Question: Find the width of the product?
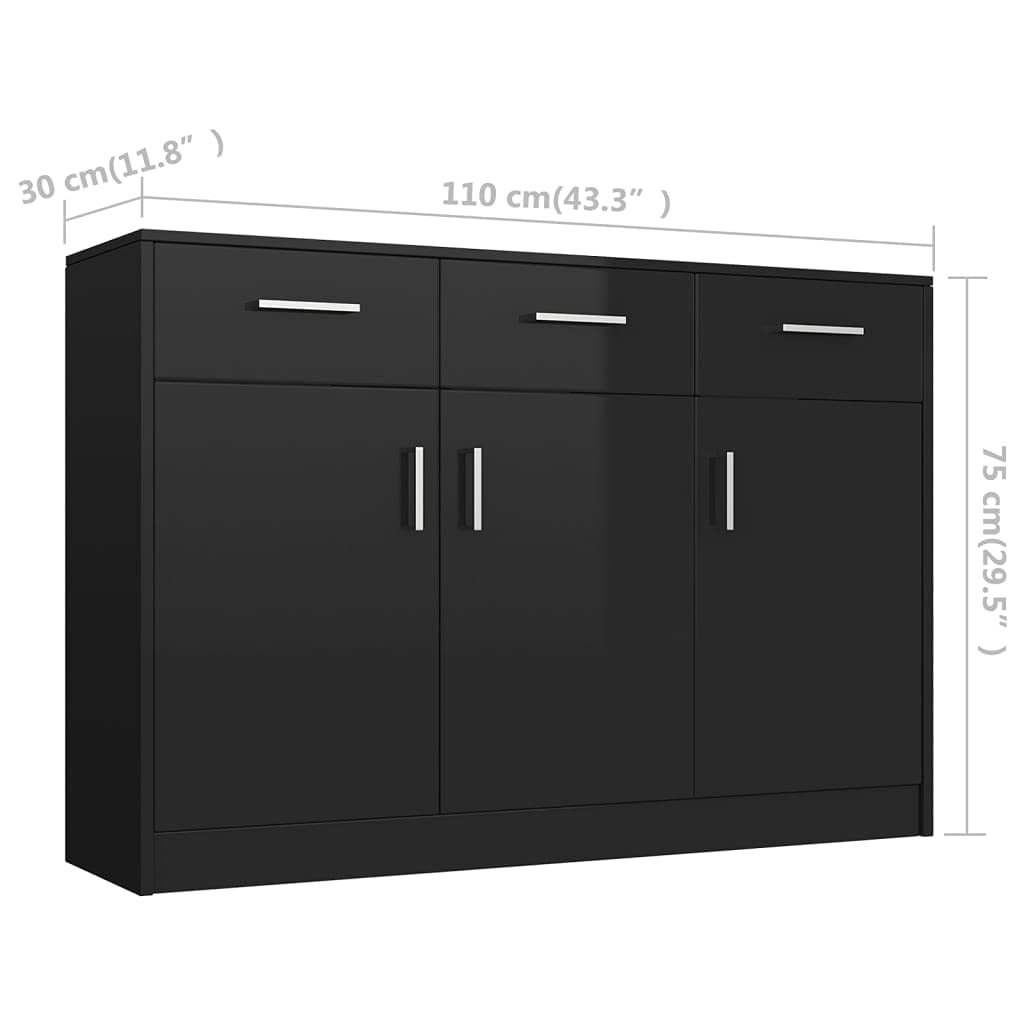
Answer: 110.0 centimetre